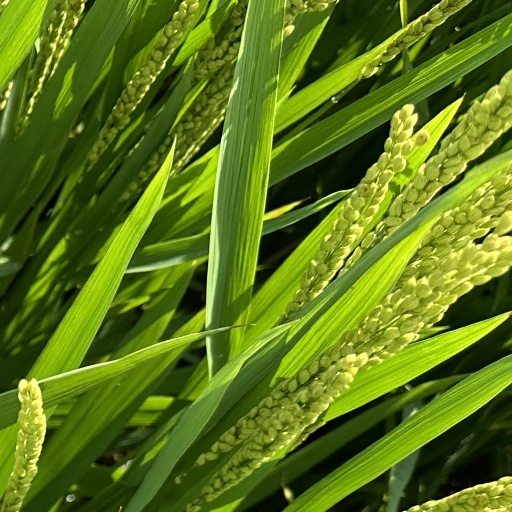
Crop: rice